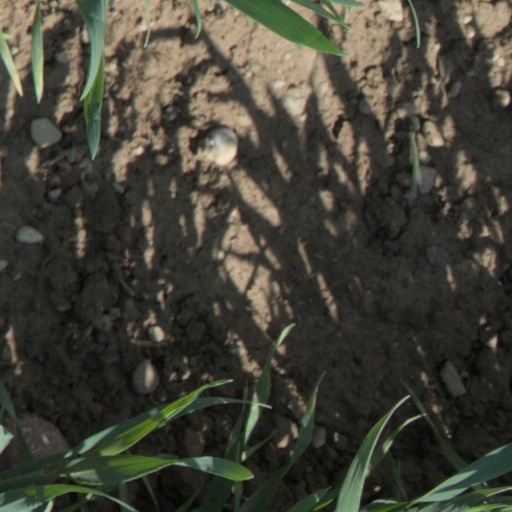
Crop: wheat